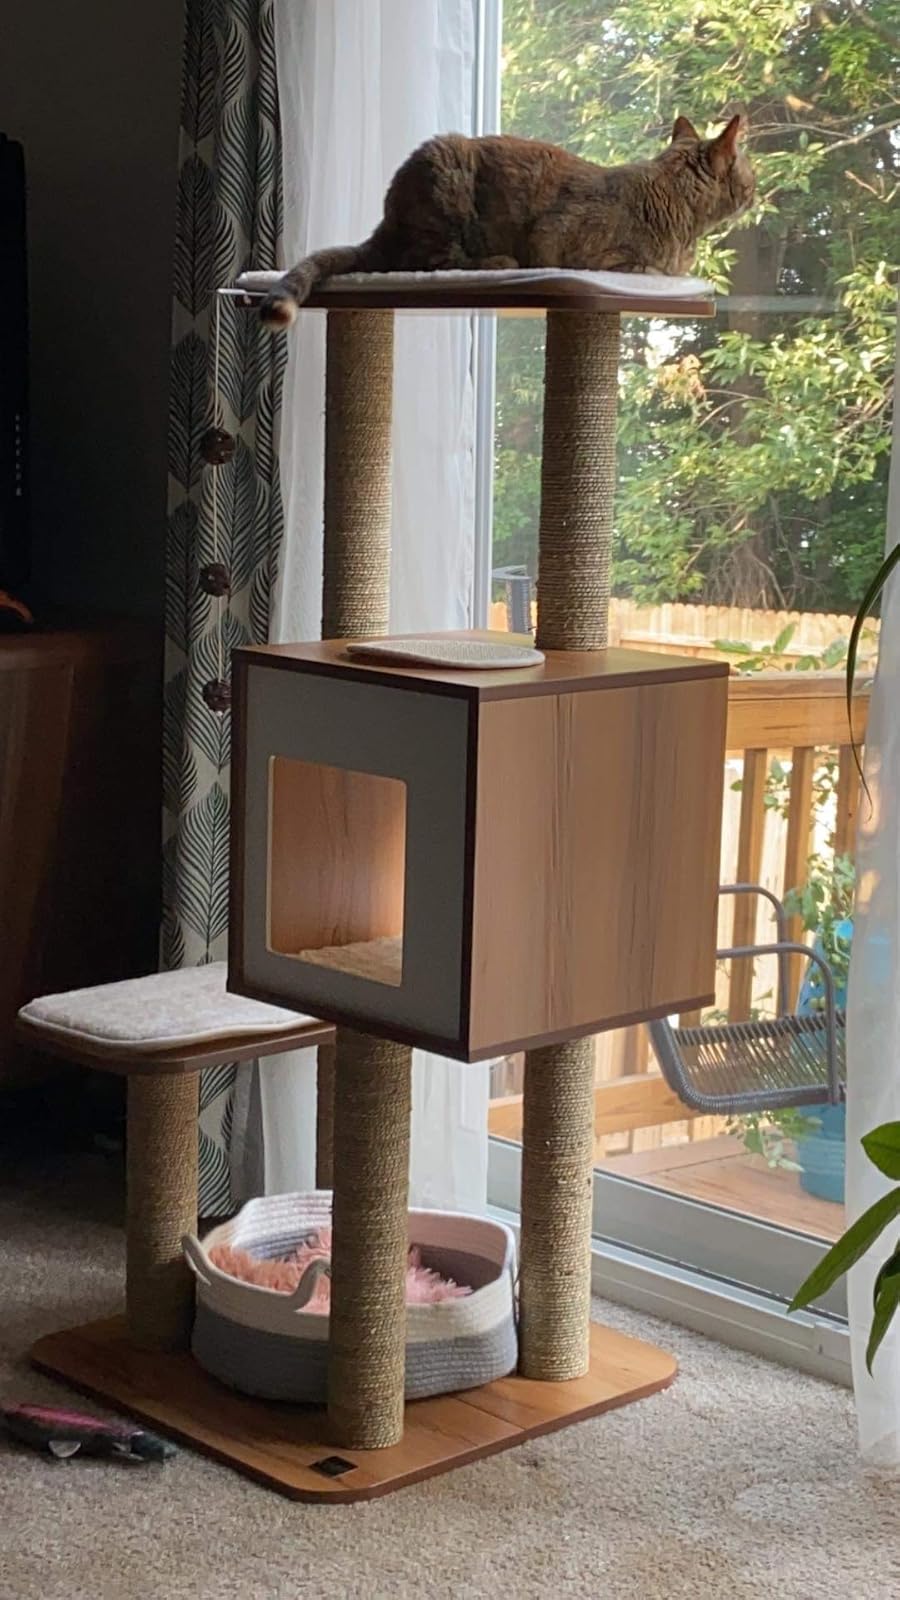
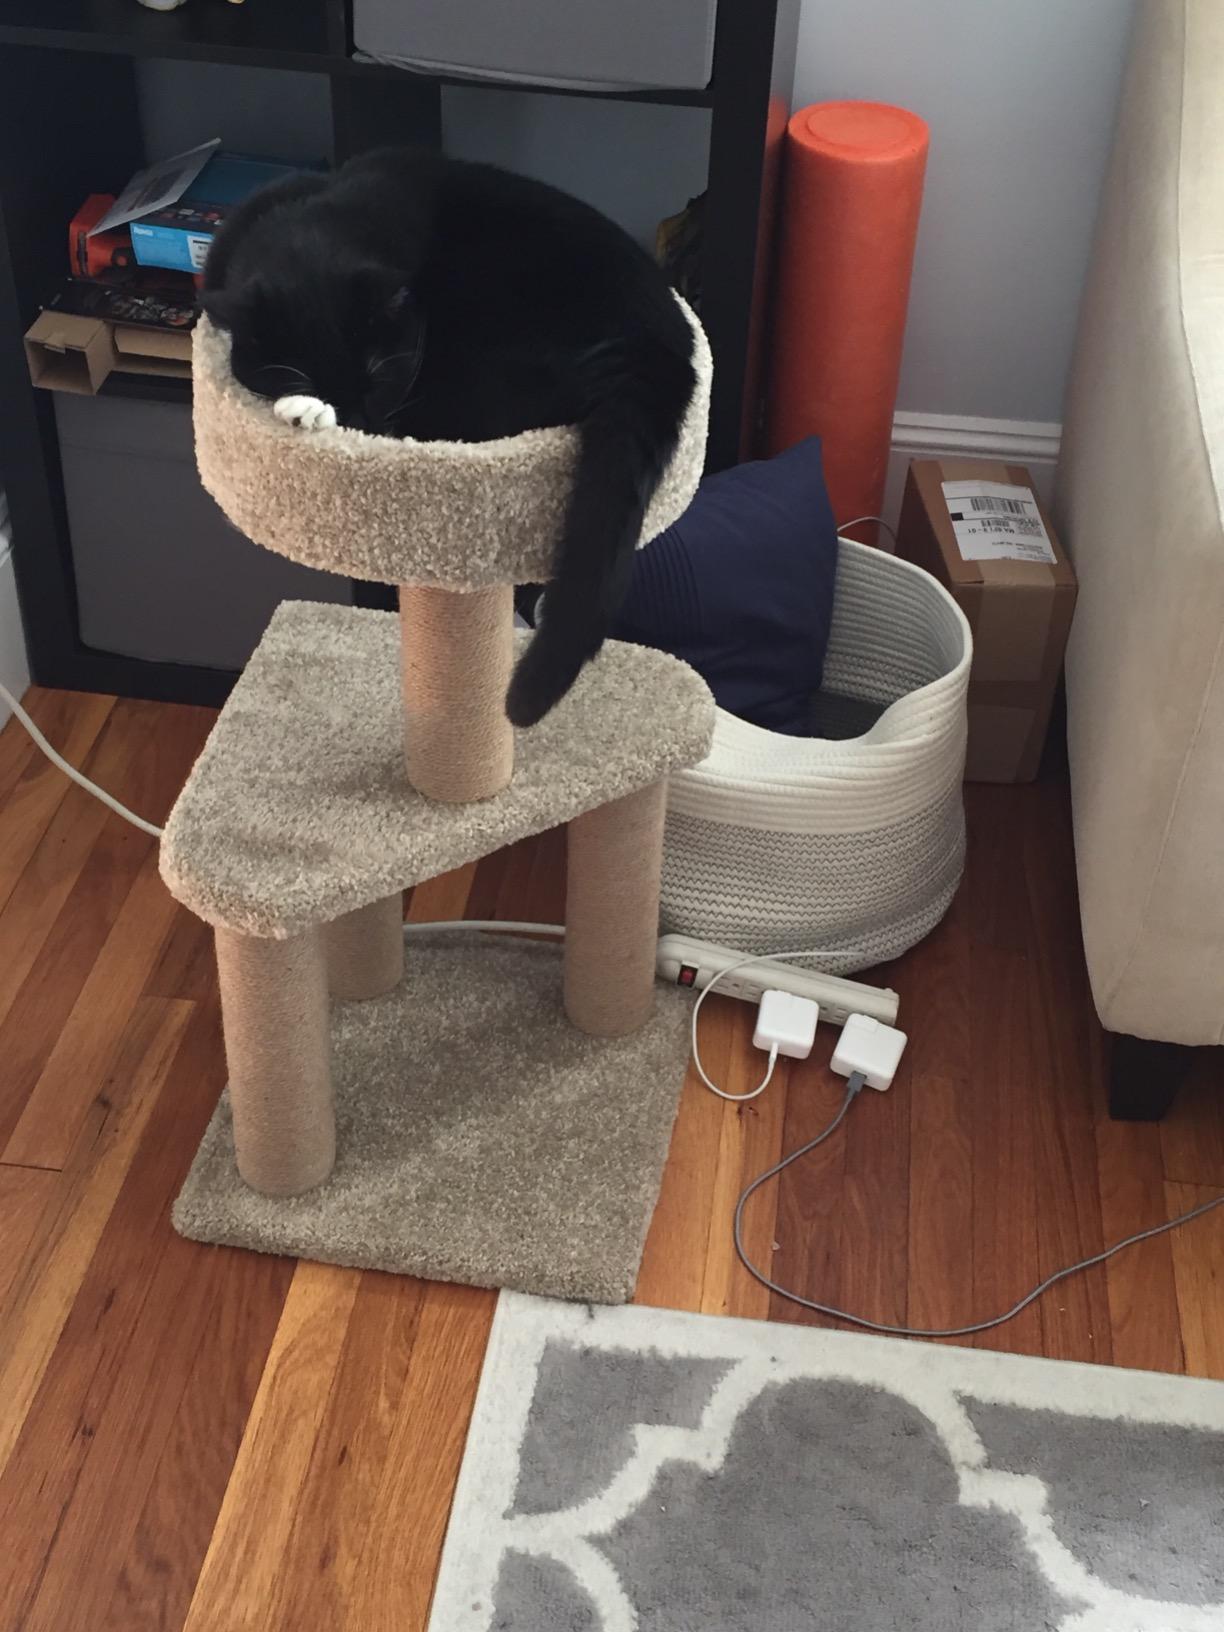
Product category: items_cat tree
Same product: no